Domenico Tedesco

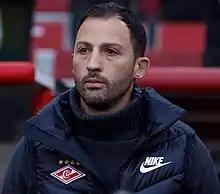
Tedesco with Spartak Moscow in 2020

Domenico Tedesco (born 12 September 1985) is an Italian-German football manager who was most recently the head coach of the Belgium national team.